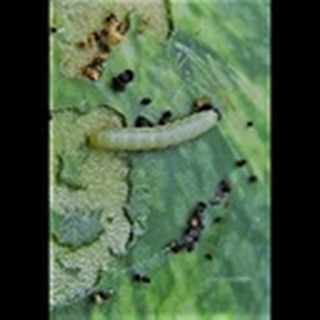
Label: cotton_army_worm